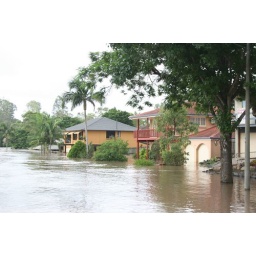
Houses opposite the boat ramp under water